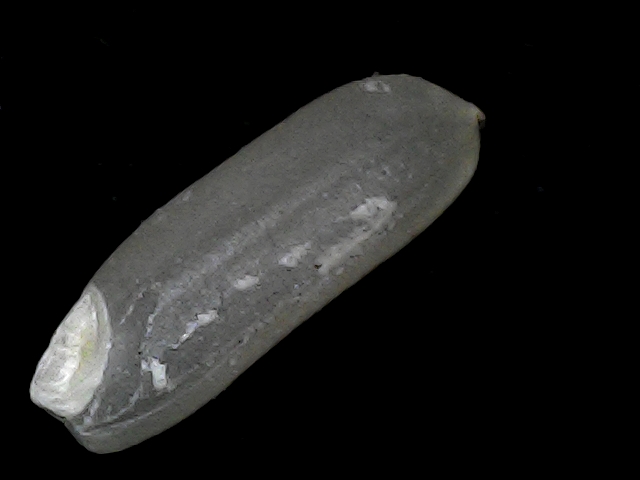
Rice variety: BD56